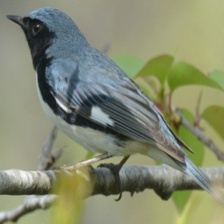
Species: BLACK THROATED WARBLER
Scientific name: SETOPHAGA CAERULESCENS